Describe the emotion expressed in this image:  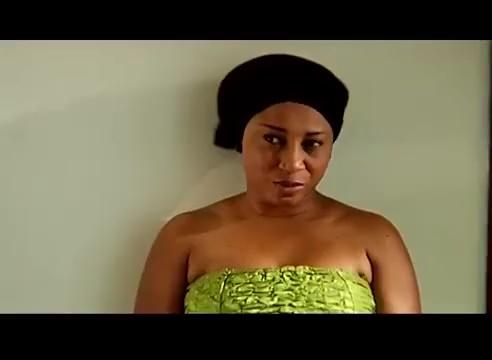
This person displays Fear, valence and arousal with high intensity.